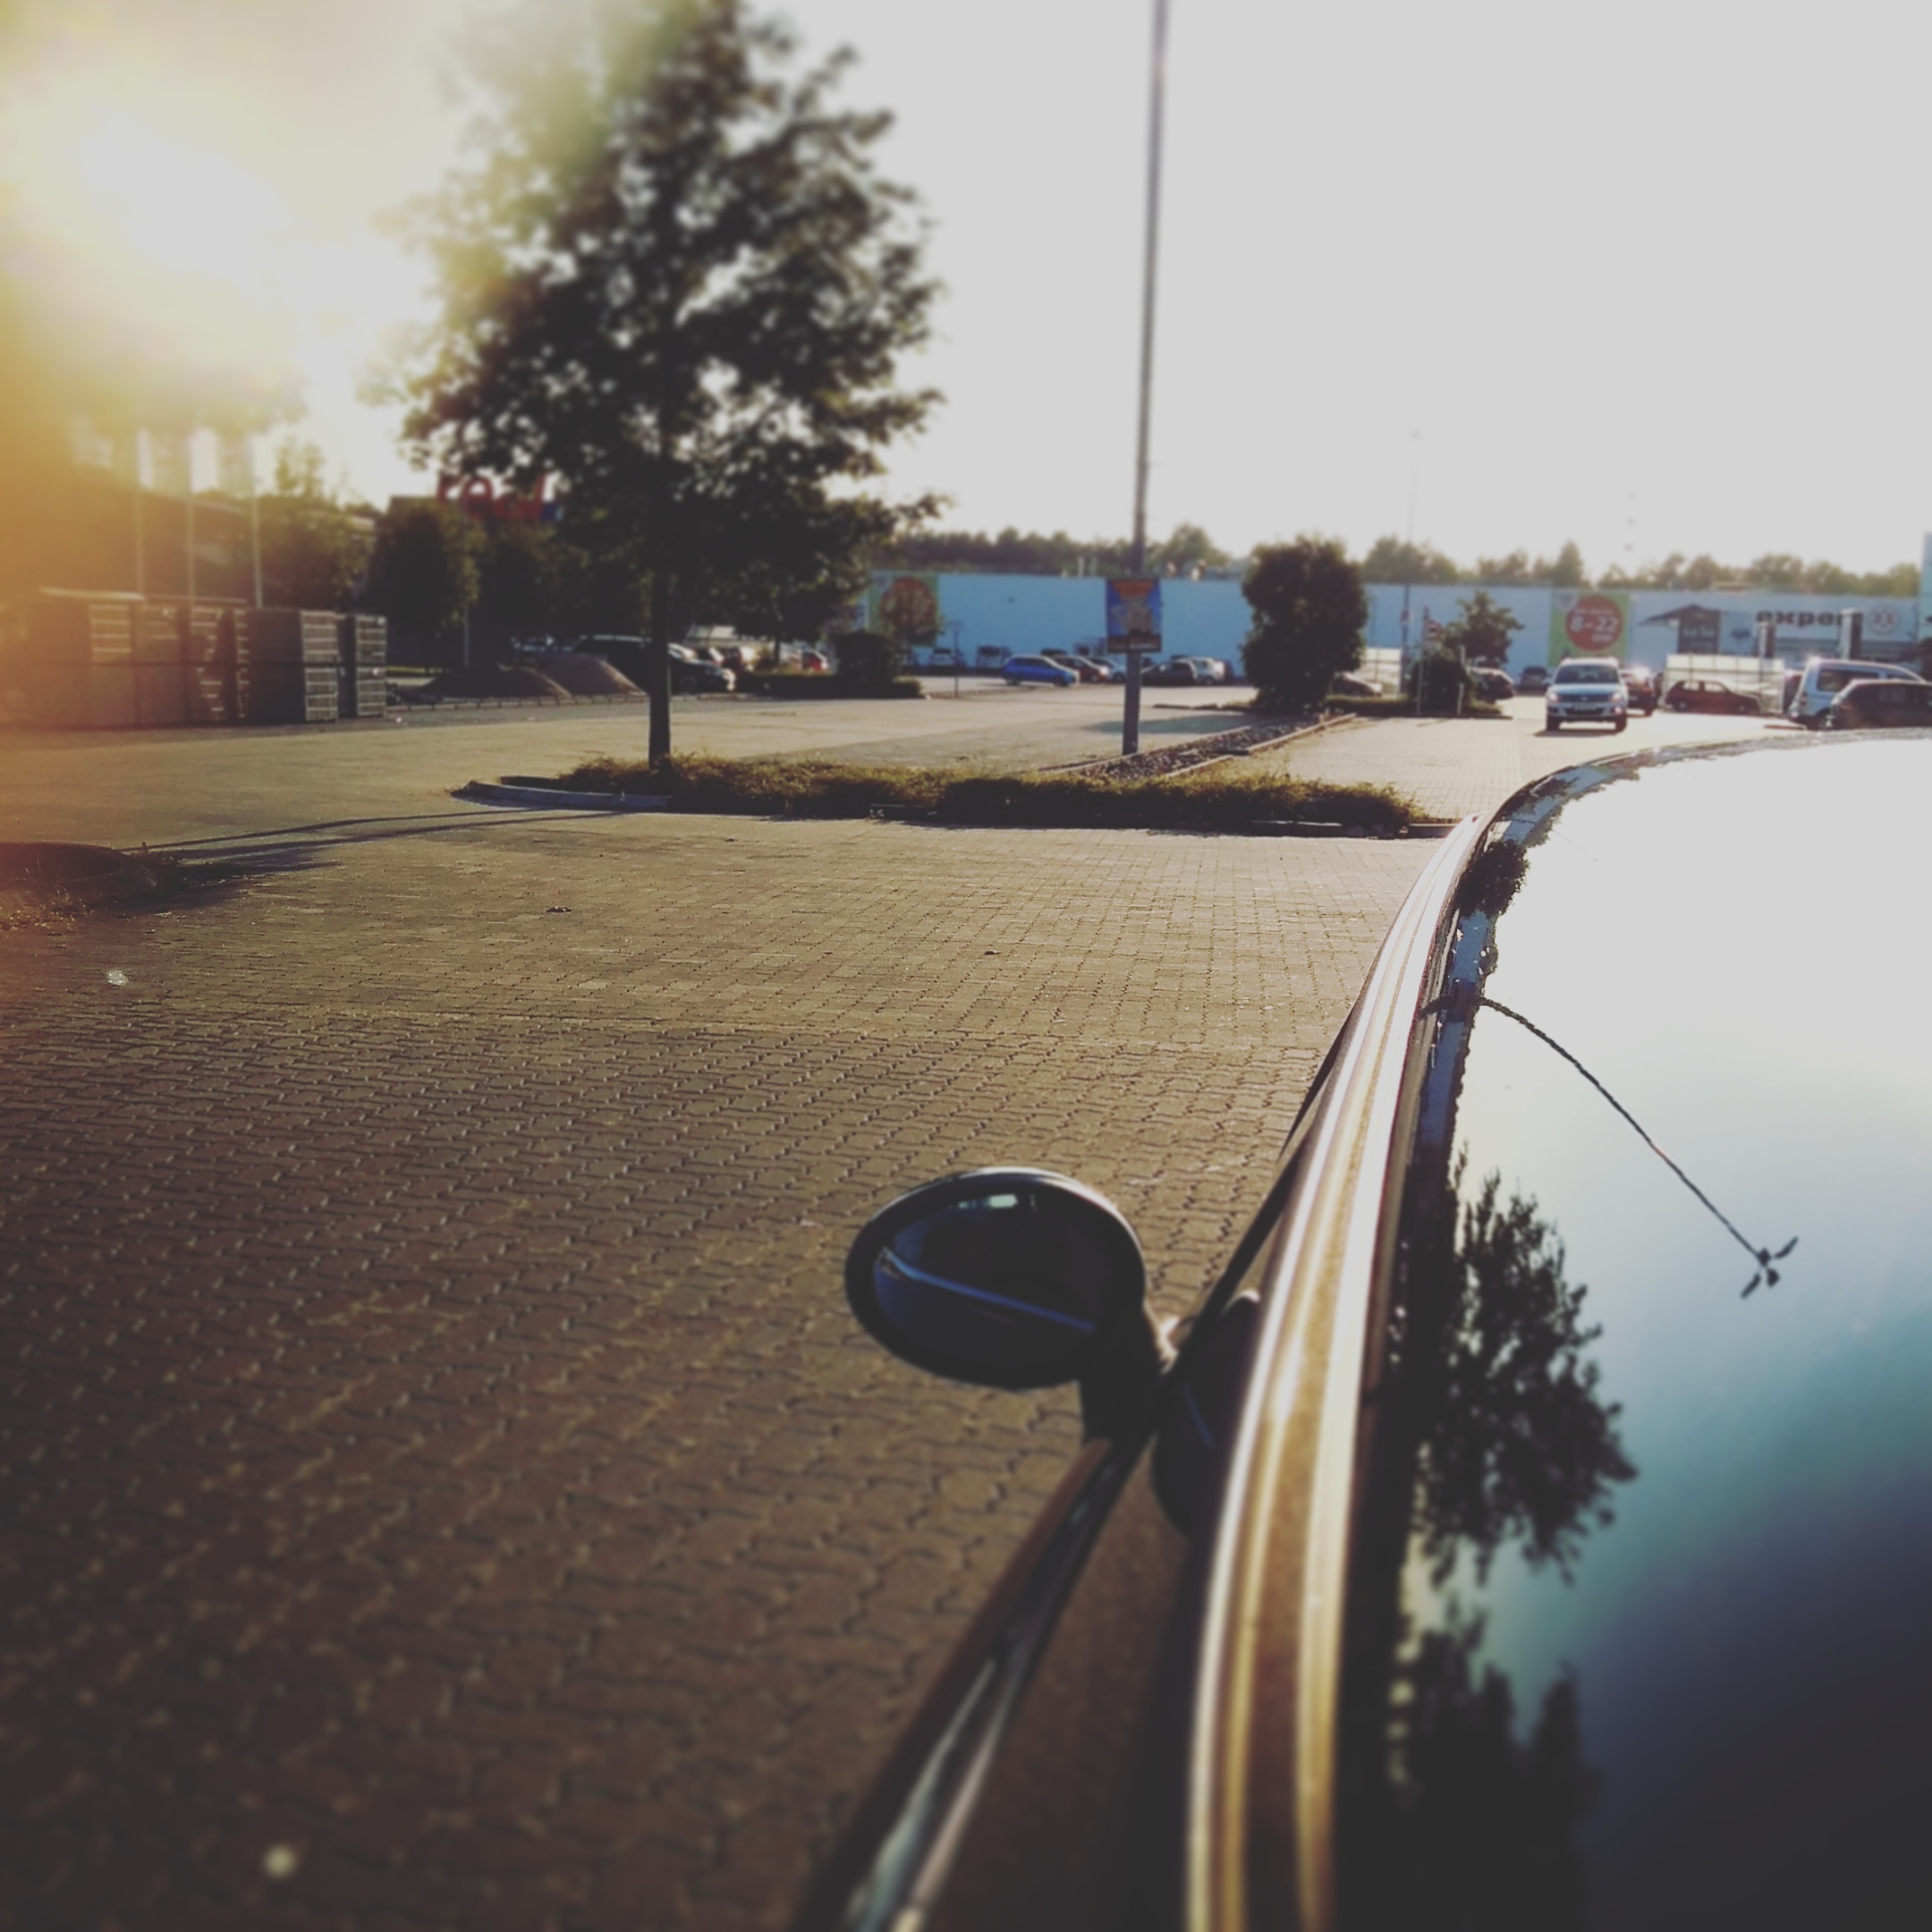
light, sunset, sunlight, morning, driving, evening, reflection, vehicle, weather, shape